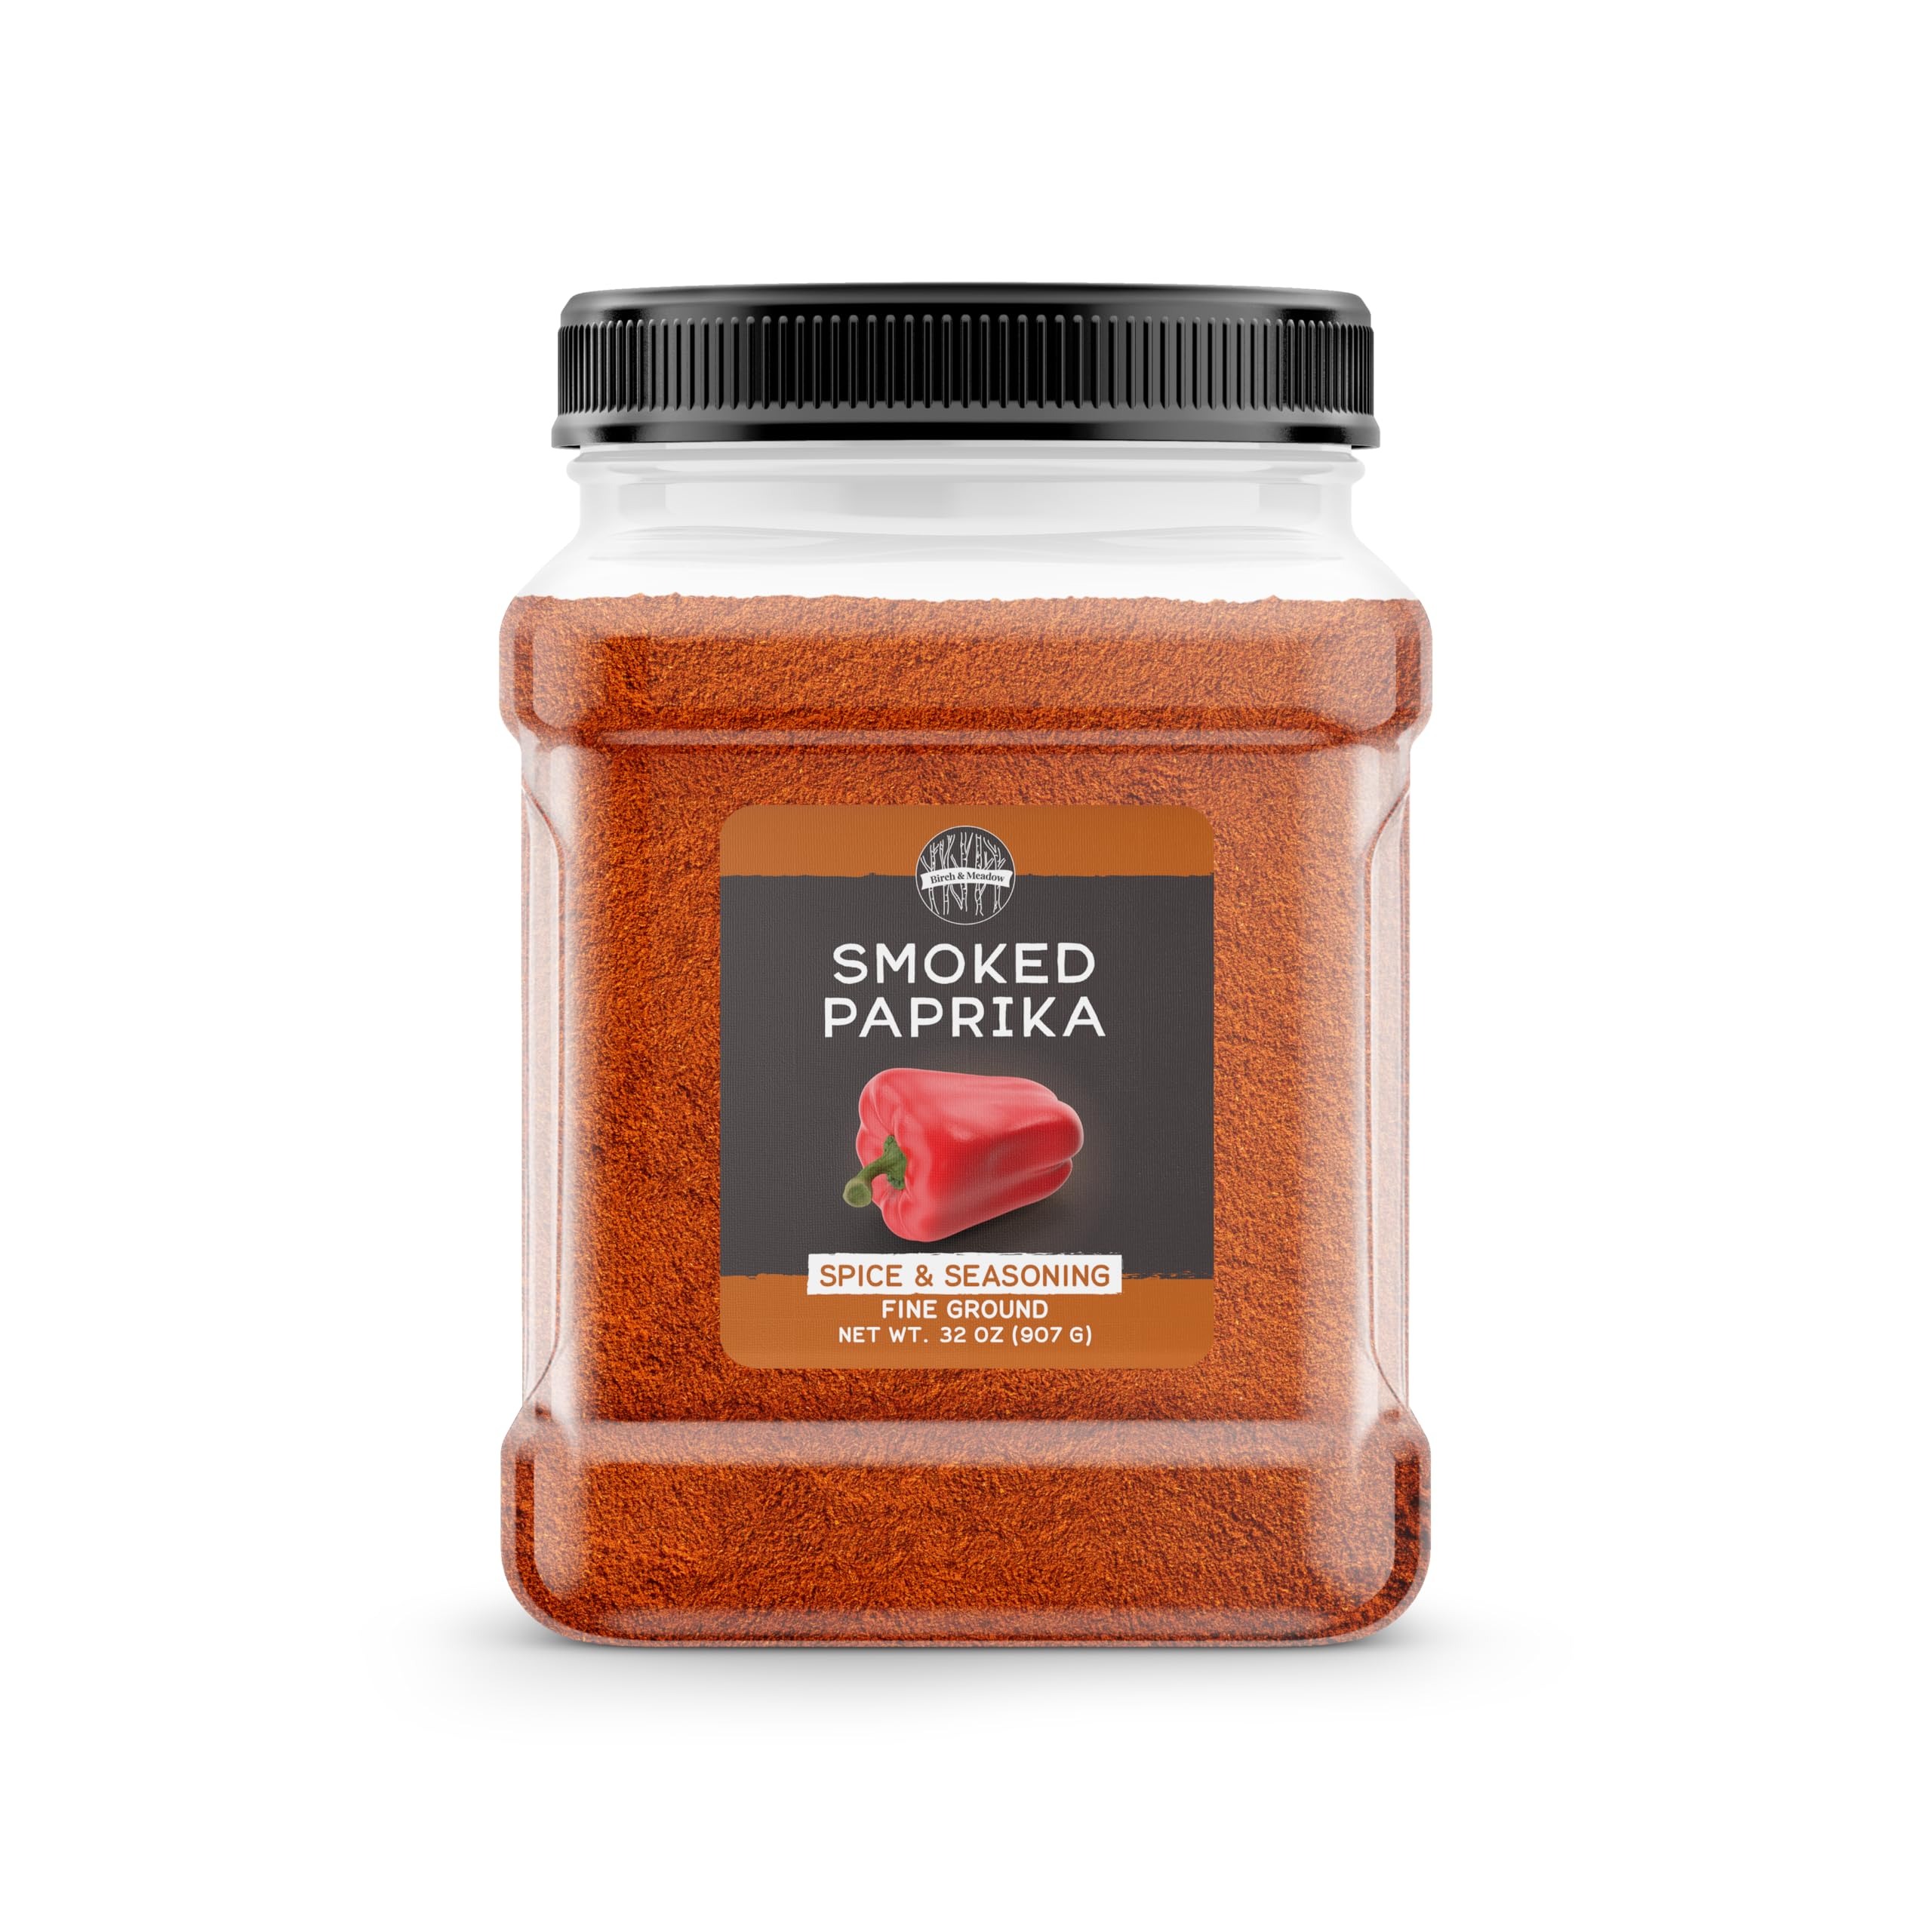
Item Name: Birch & Meadow Smoked Paprika, Fine Ground, Spice & Seasoning, Dry Rubs (2 Pounds)
Bullet Point 1: Birch & Meadow Smoked Paprika has a bold & smoky flavor
Bullet Point 2: Sprinkle on deviled eggs, rice & baked potatoes
Bullet Point 3: Season chicken, beef & vegetables or add to dry rub blends
Bullet Point 4: Ingredients you can't wait to share with family and friends
Bullet Point 5: Packaged in the USA
Product Description: Our products are made from pure food-grade ingredients, without added fillers, additives, or preservatives. Whether cooking, cleaning, baking, or practicing self-care, our extensive selection is sure to help get the job done.
Value: 32.0
Unit: Ounce

Price: 34.95